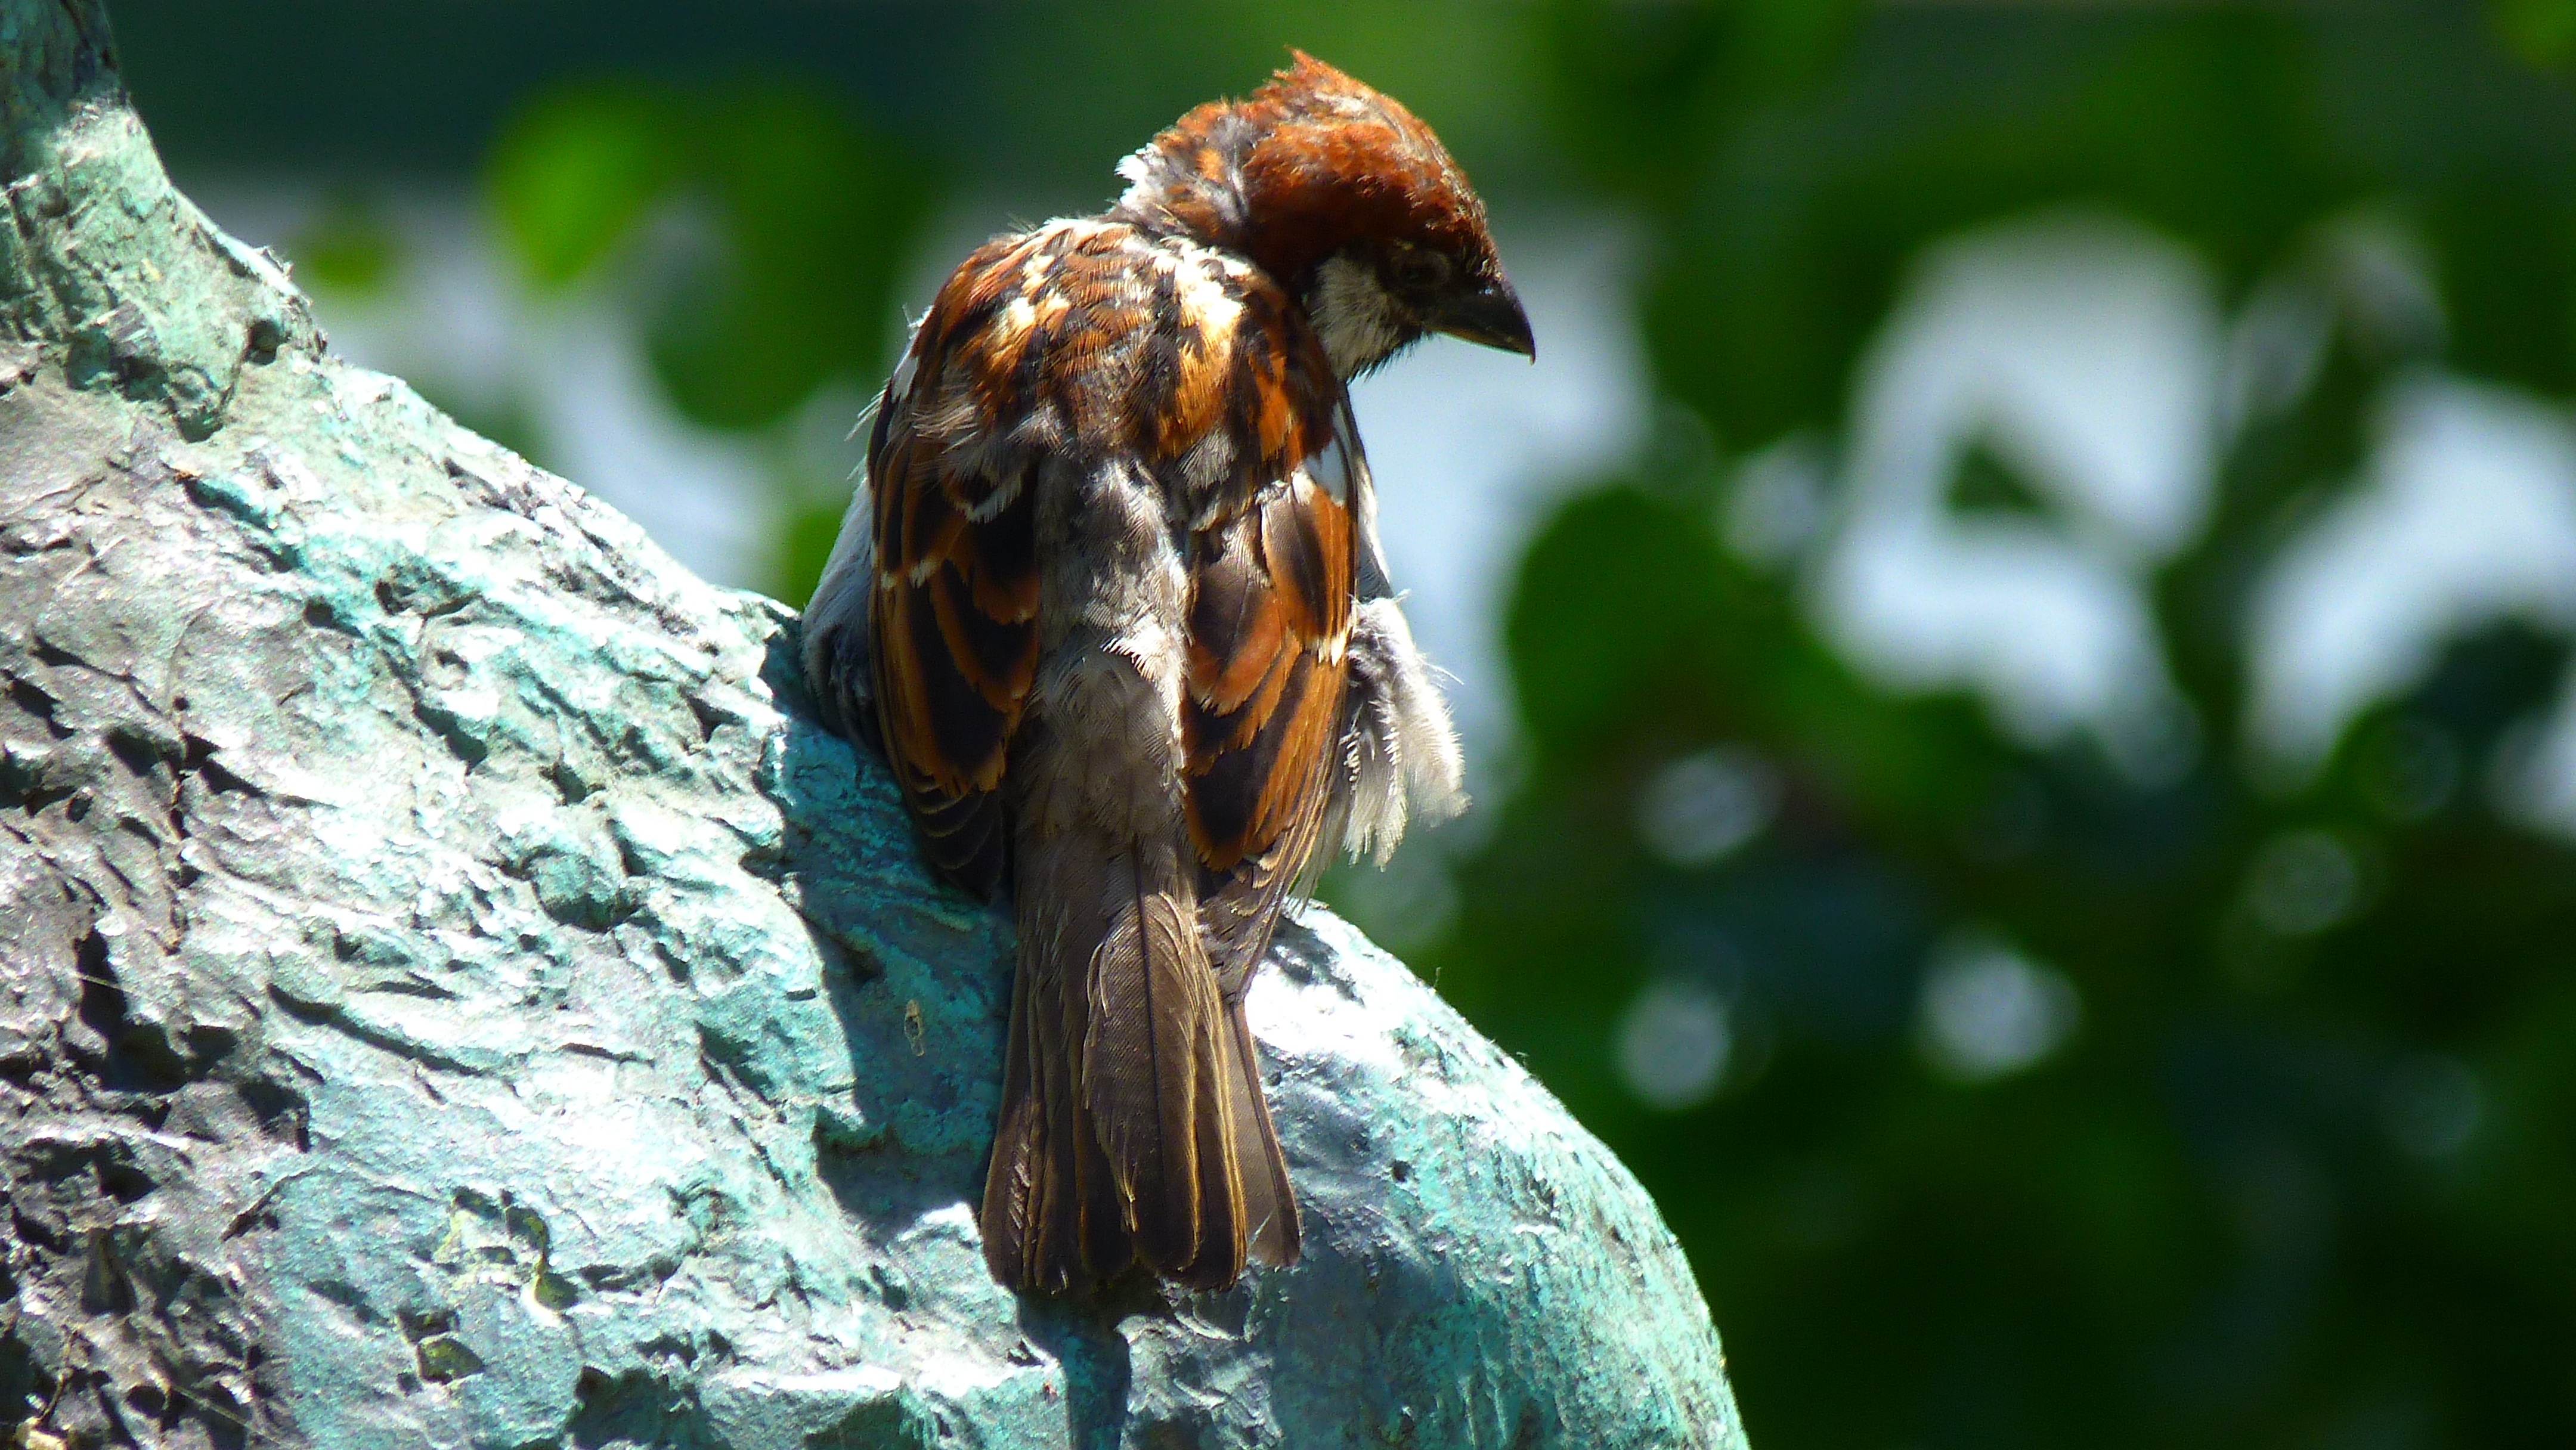
nature, bird, animal, wildlife, beak, sitting, hawk, close, fauna, bird of prey, close up, sparrow, sperling, perching bird